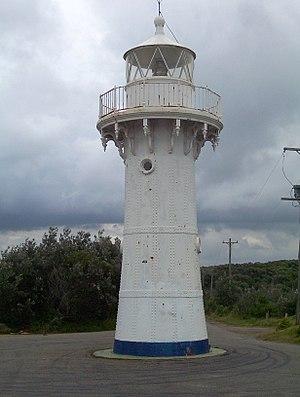
Il s'agit d'une liste des phares d'Australie. Elle contient les phares actifs ainsi que ceux déclassés mais d'importance historique.